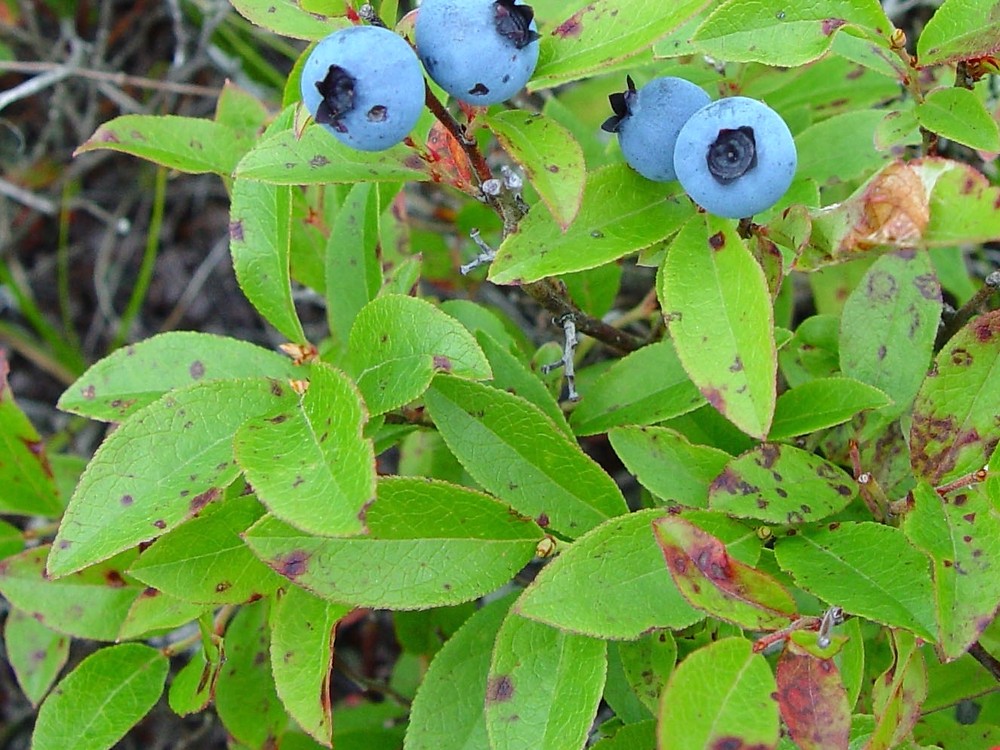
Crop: raspberry
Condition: healthy